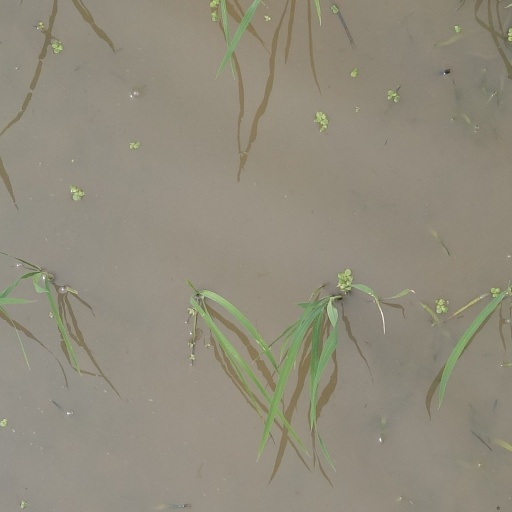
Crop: rice